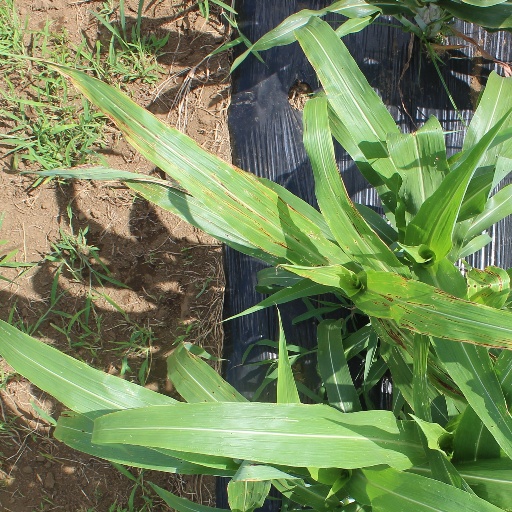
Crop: sorghum